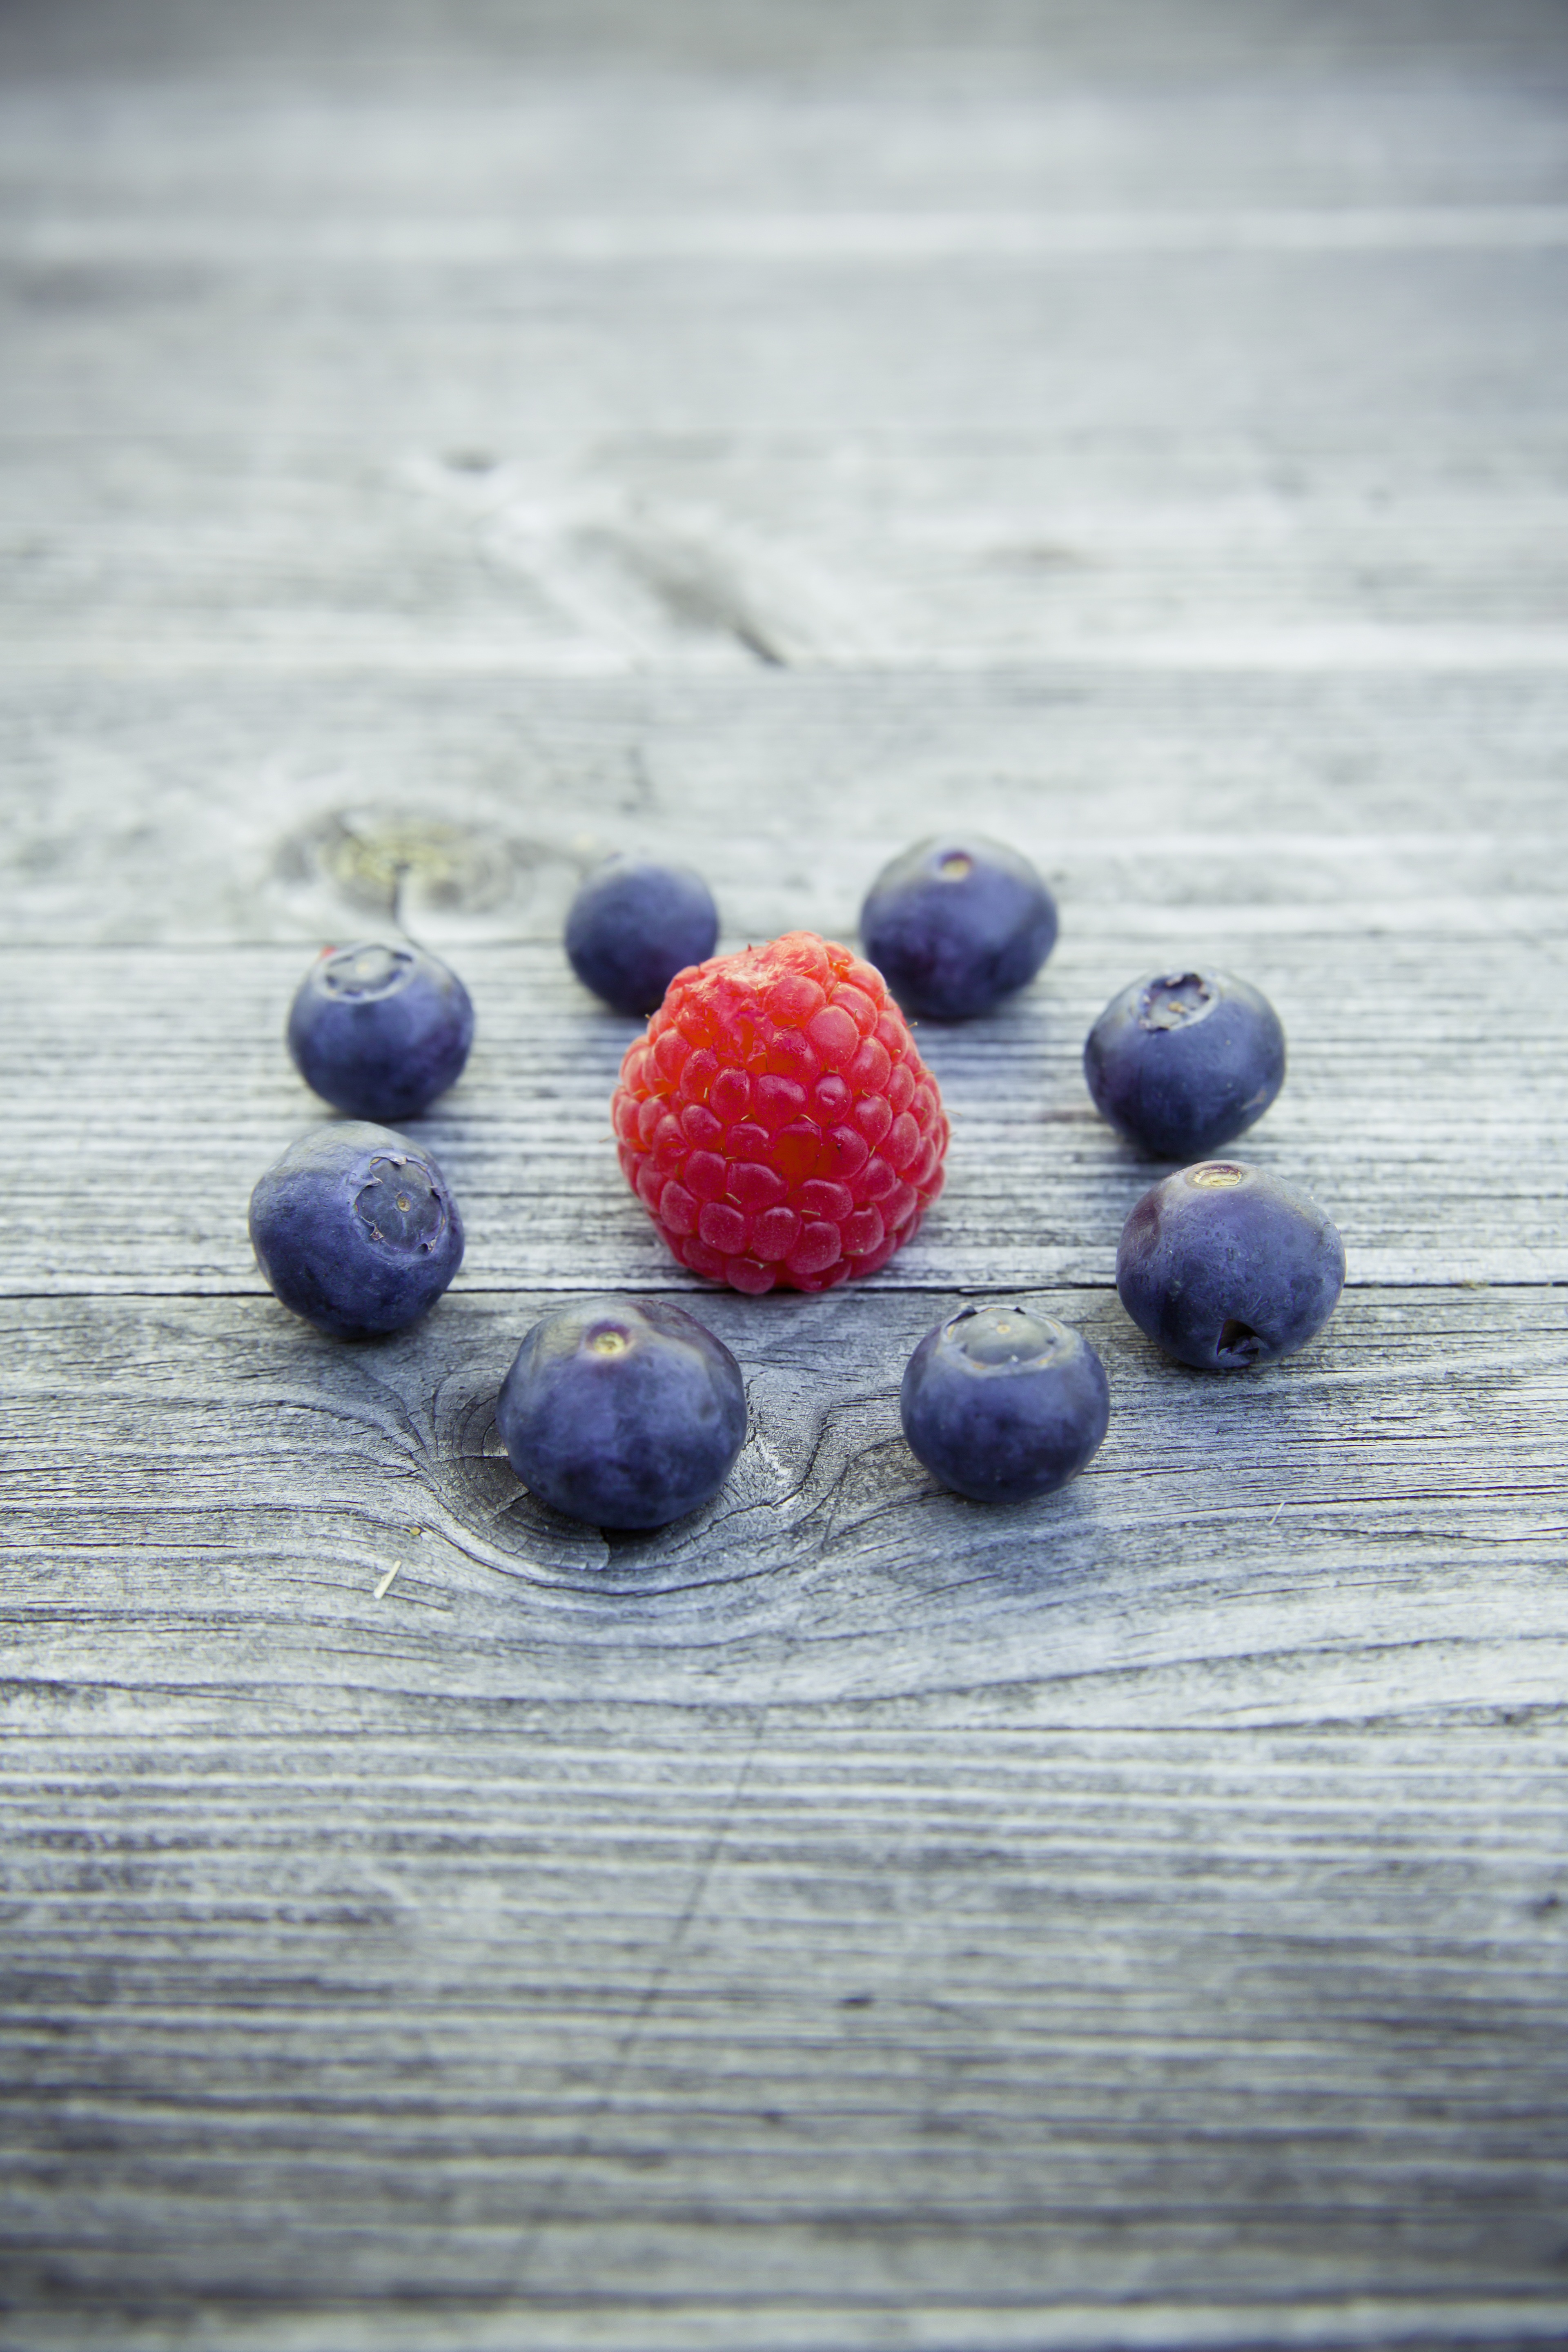
plant, fruit, berry, sweet, flower, food, red, produce, blueberry, blue, healthy, eat, delicious, close up, nutrition, blueberries, raspberries, fruits, vitamins, frisch, macro photography, self catering, wild berry, neo urban, urban gardening